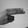
ASL letter: H